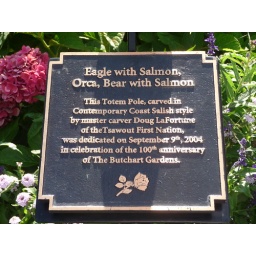
A sign describing the totem pole at Butchart Gardens in Victoria, BC